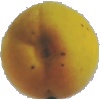
Label: Peach 2